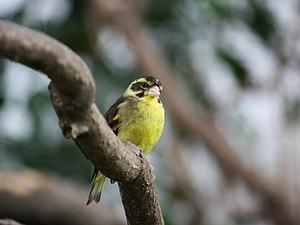
Le Verdier de l'Himalaya est une espèce de passereaux de la famille des fringillidés.